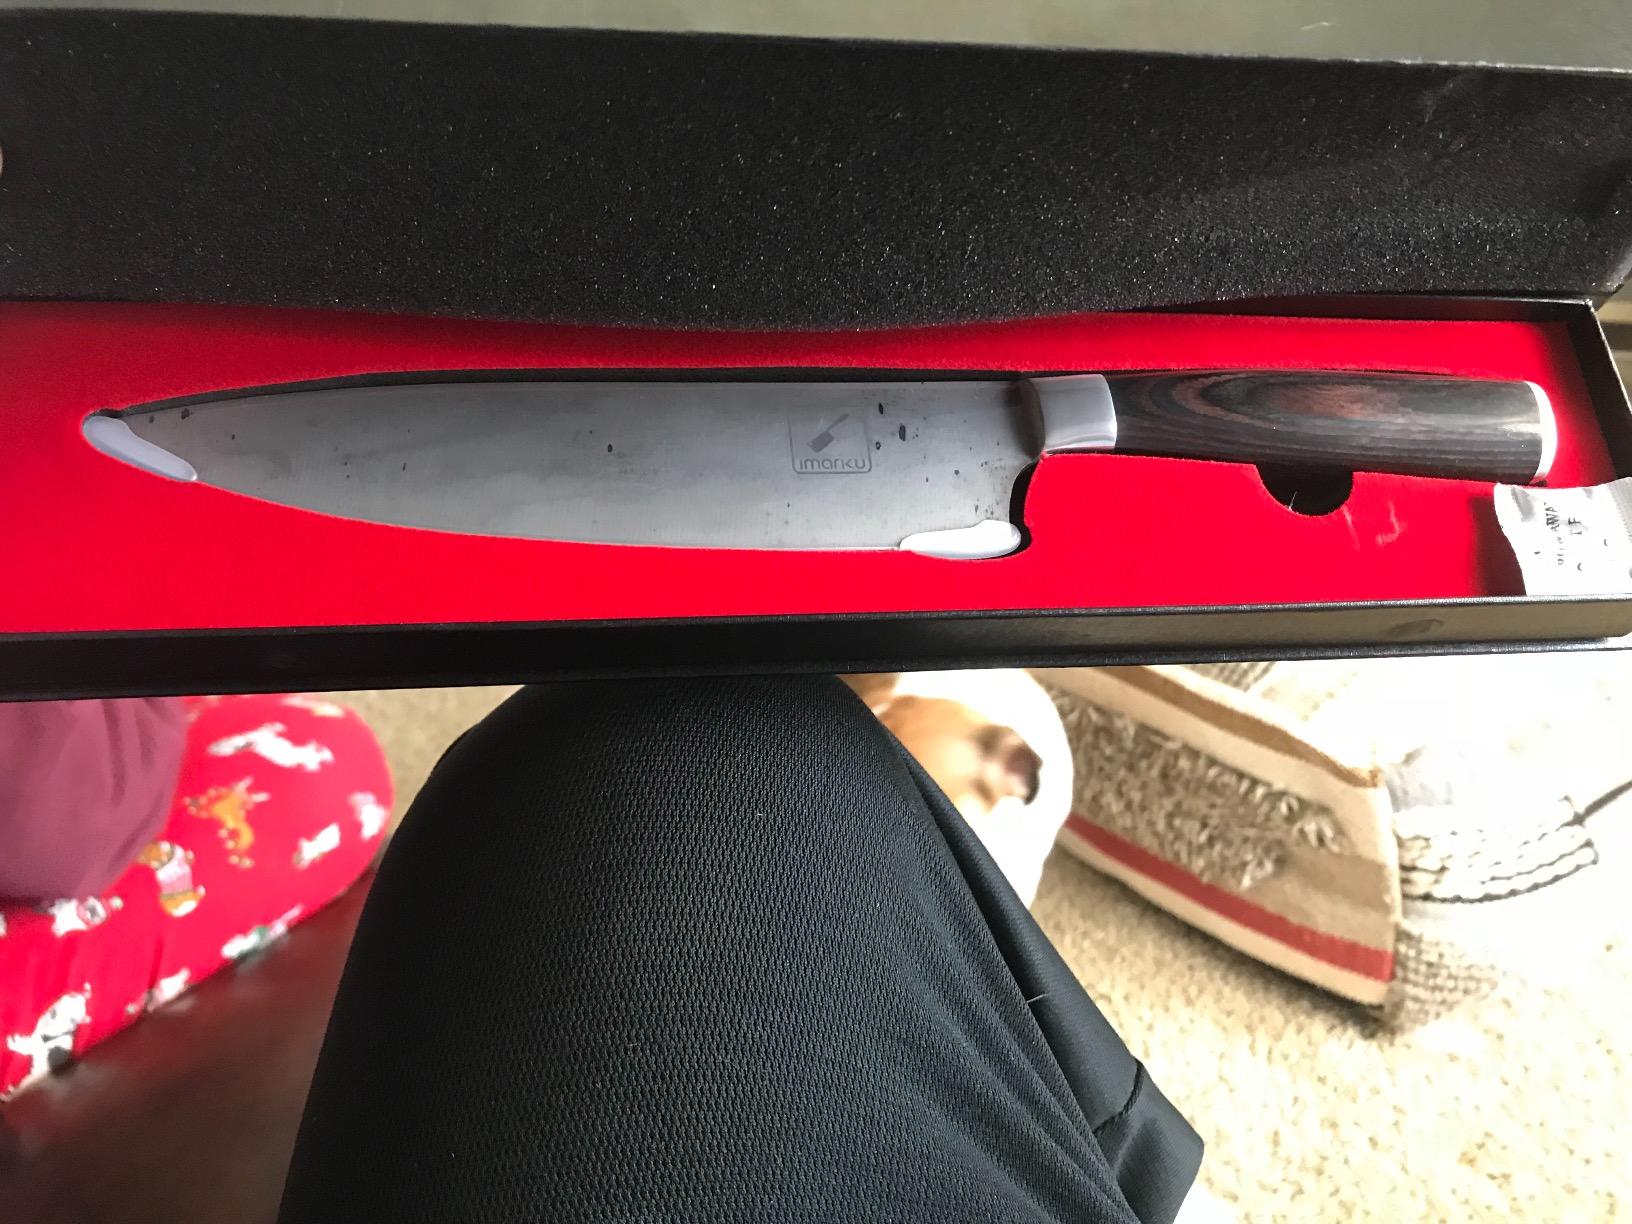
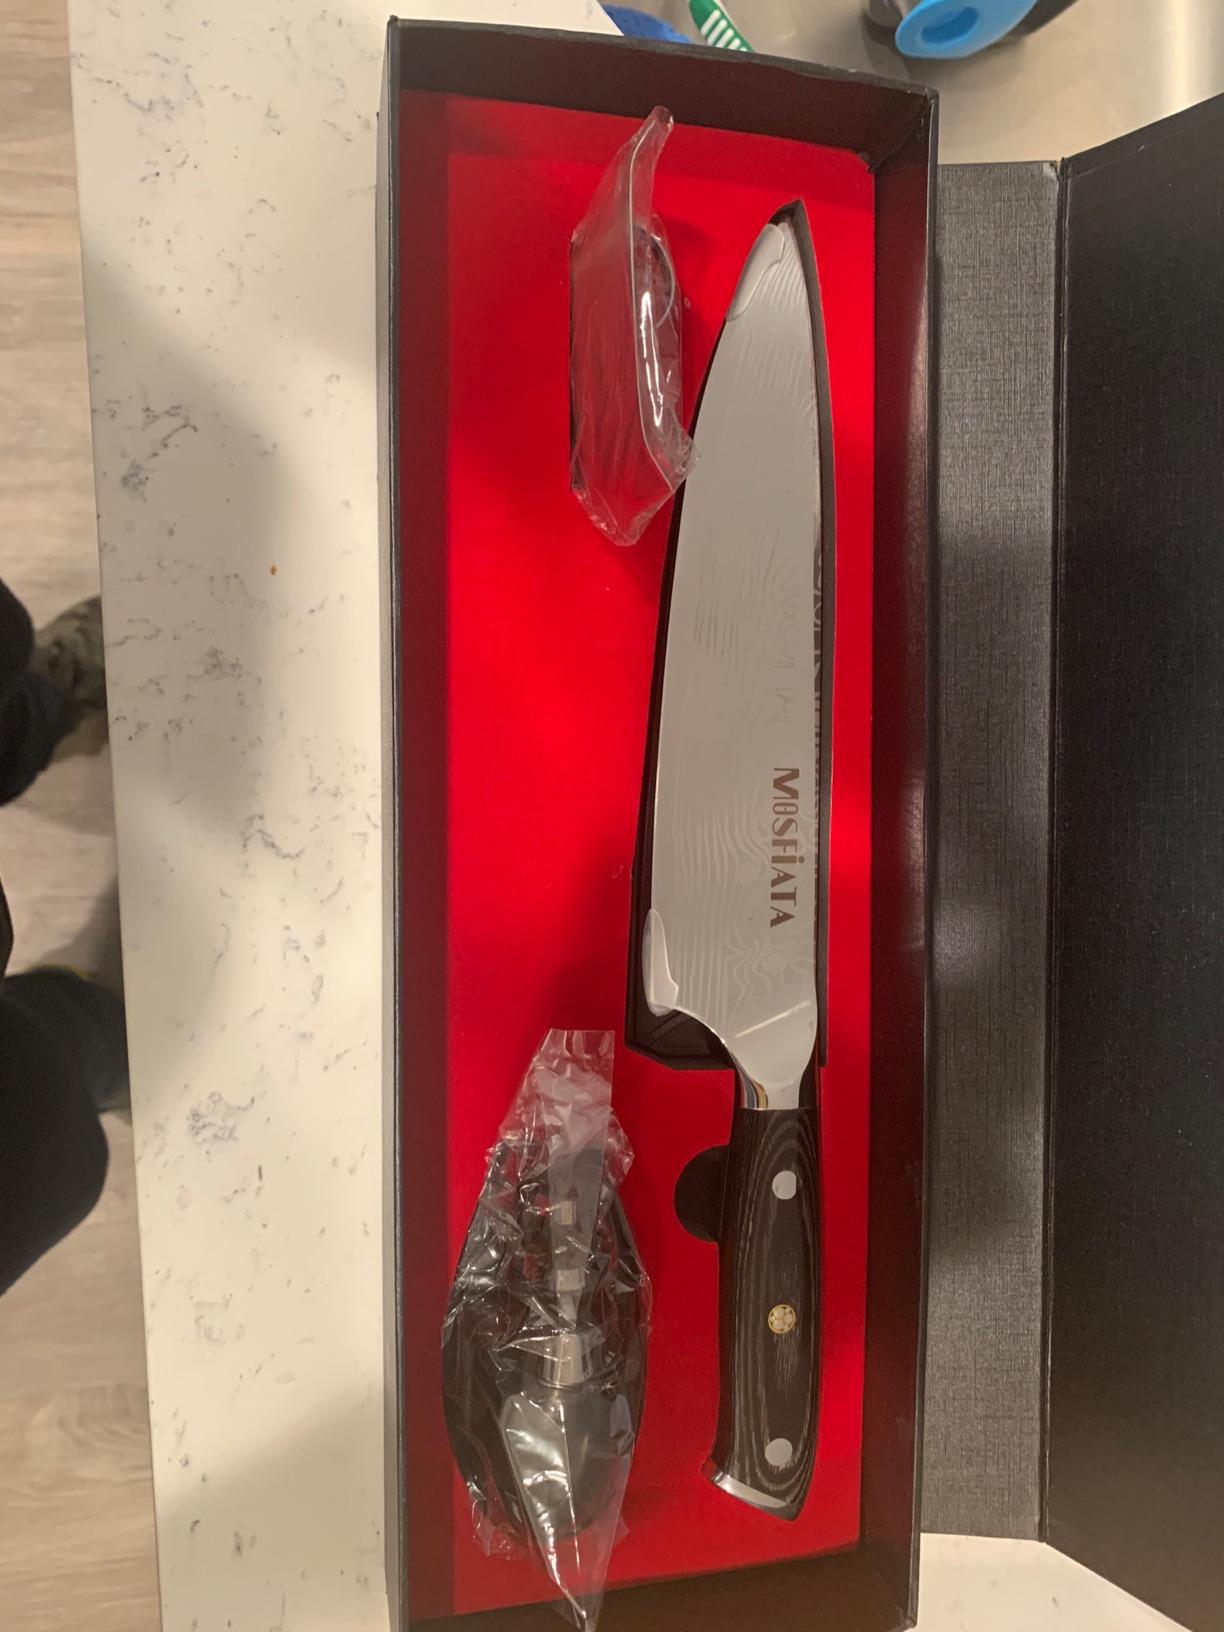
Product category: items_knife
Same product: no